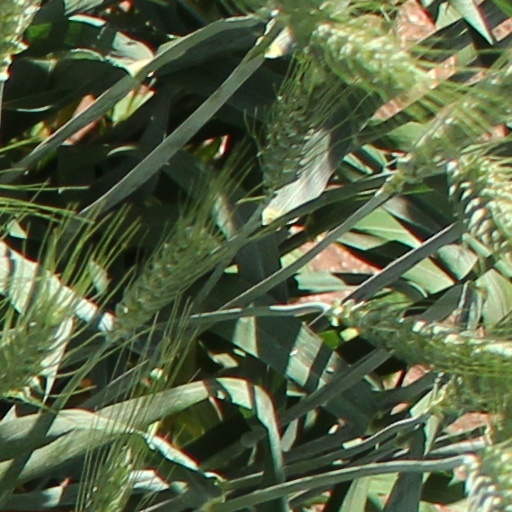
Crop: wheat